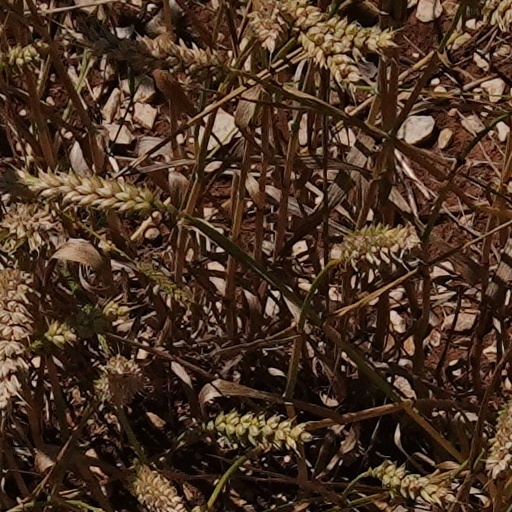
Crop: wheat